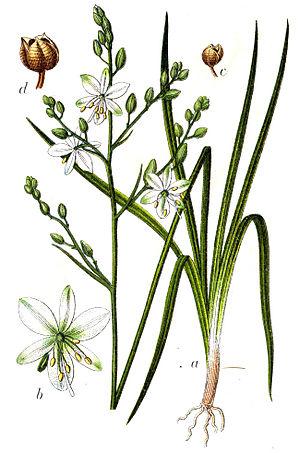
La Phalangère ramifiée, également appelée Anthéricum ramifié ou Phalangium ramifié, est une plante herbacée du genre Anthericum et de la famille des Liliacées dans la classification classique et de la famille des Asparagacées dans la classification phylogénétique.